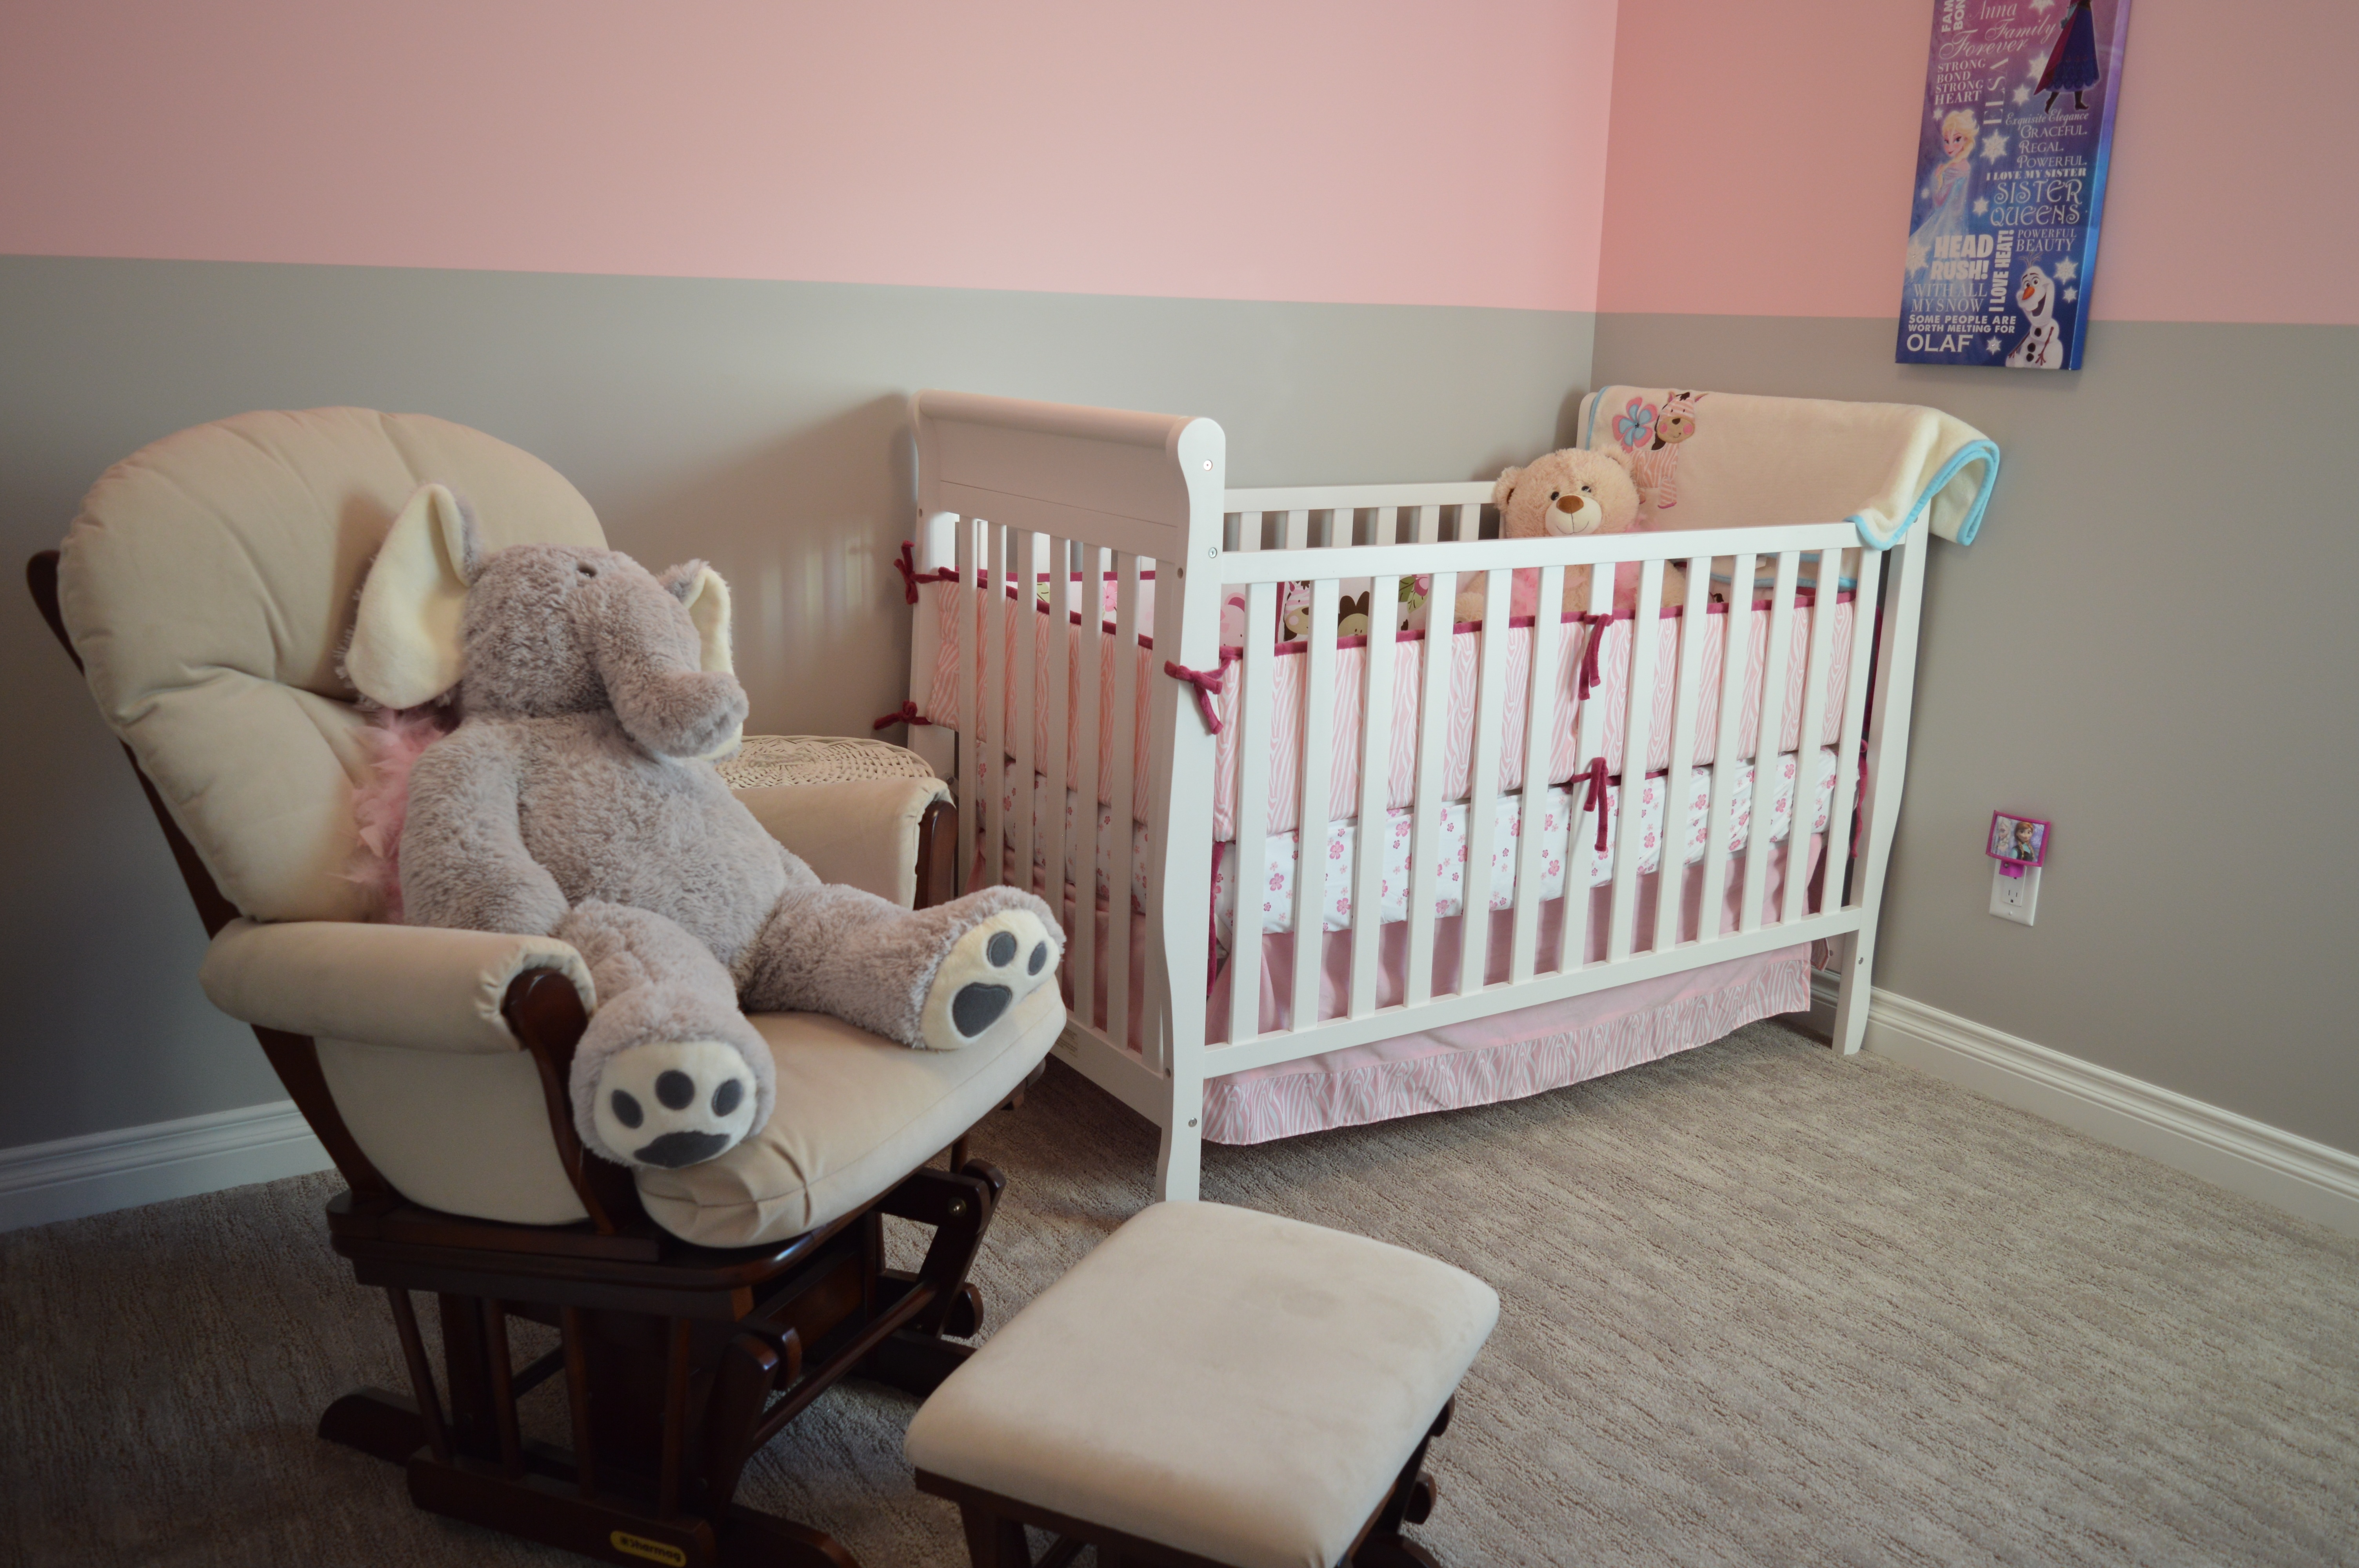
house, chair, floor, home, child, property, living room, furniture, room, bedroom, decor, baby, childhood, interior design, product, bed, crib, nursery, bed sheet, bed frame, studio couch, infant bed